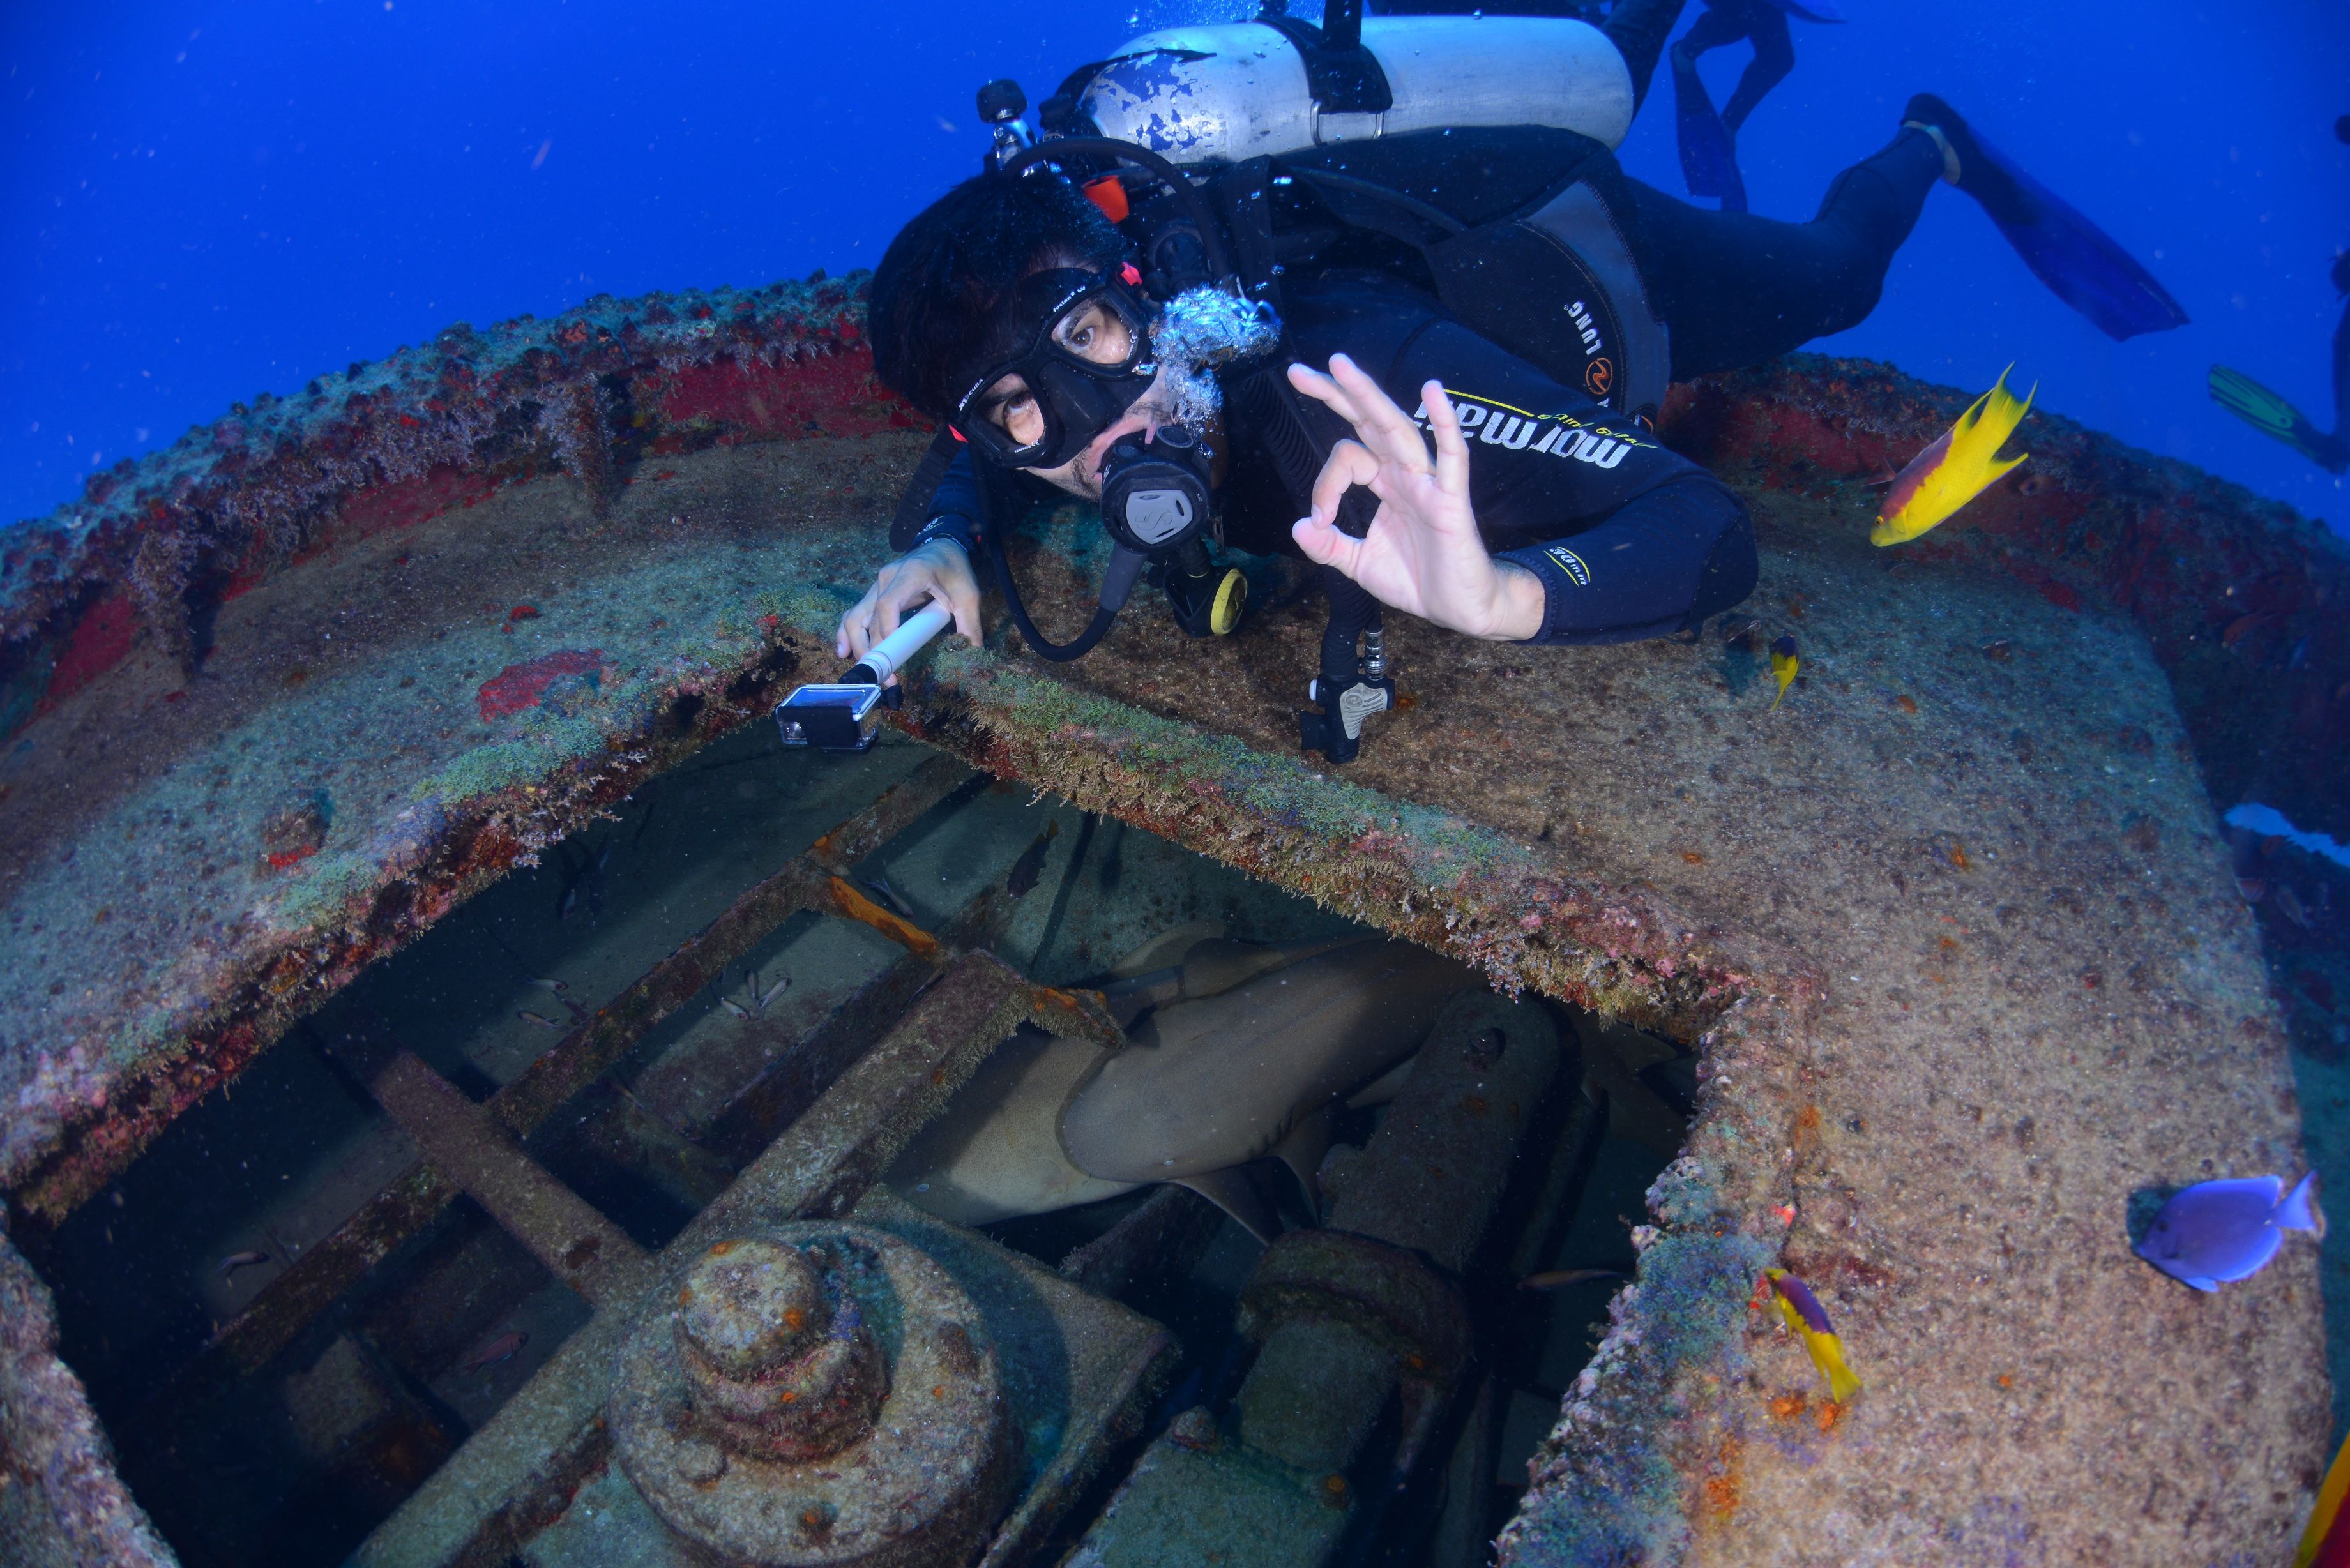
water, ocean, person, recreation, diving, underwater, blue, extreme sport, swimming, dive, diver, mar, passion, fins, scuba, screenshot, outdoor recreation, marine biology, diving deep, at the bottom of the ocean